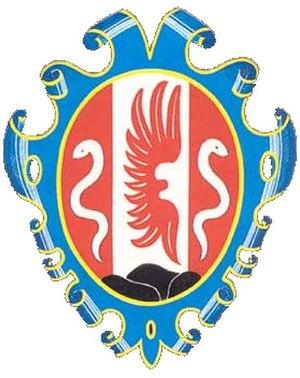
Blindenmarkt est une commune autrichienne du district de Melk en Basse-Autriche.